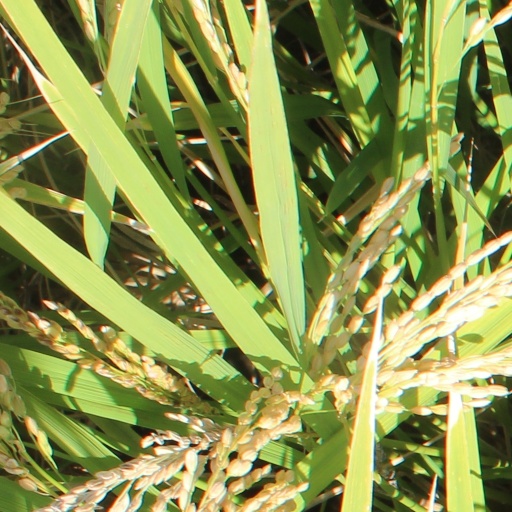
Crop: rice